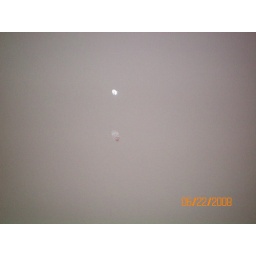
Nail hole in kitchen wall